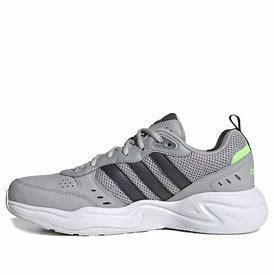
Brand: adidas
Model: neo Adidas NEO Strutter